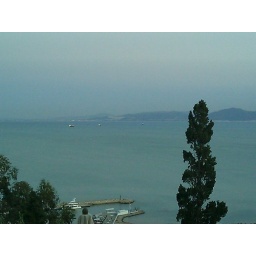
some boats in the water